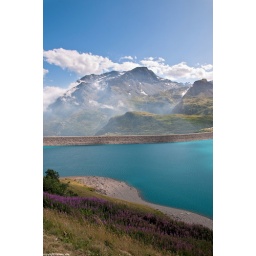
mountain in the clouds